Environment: real
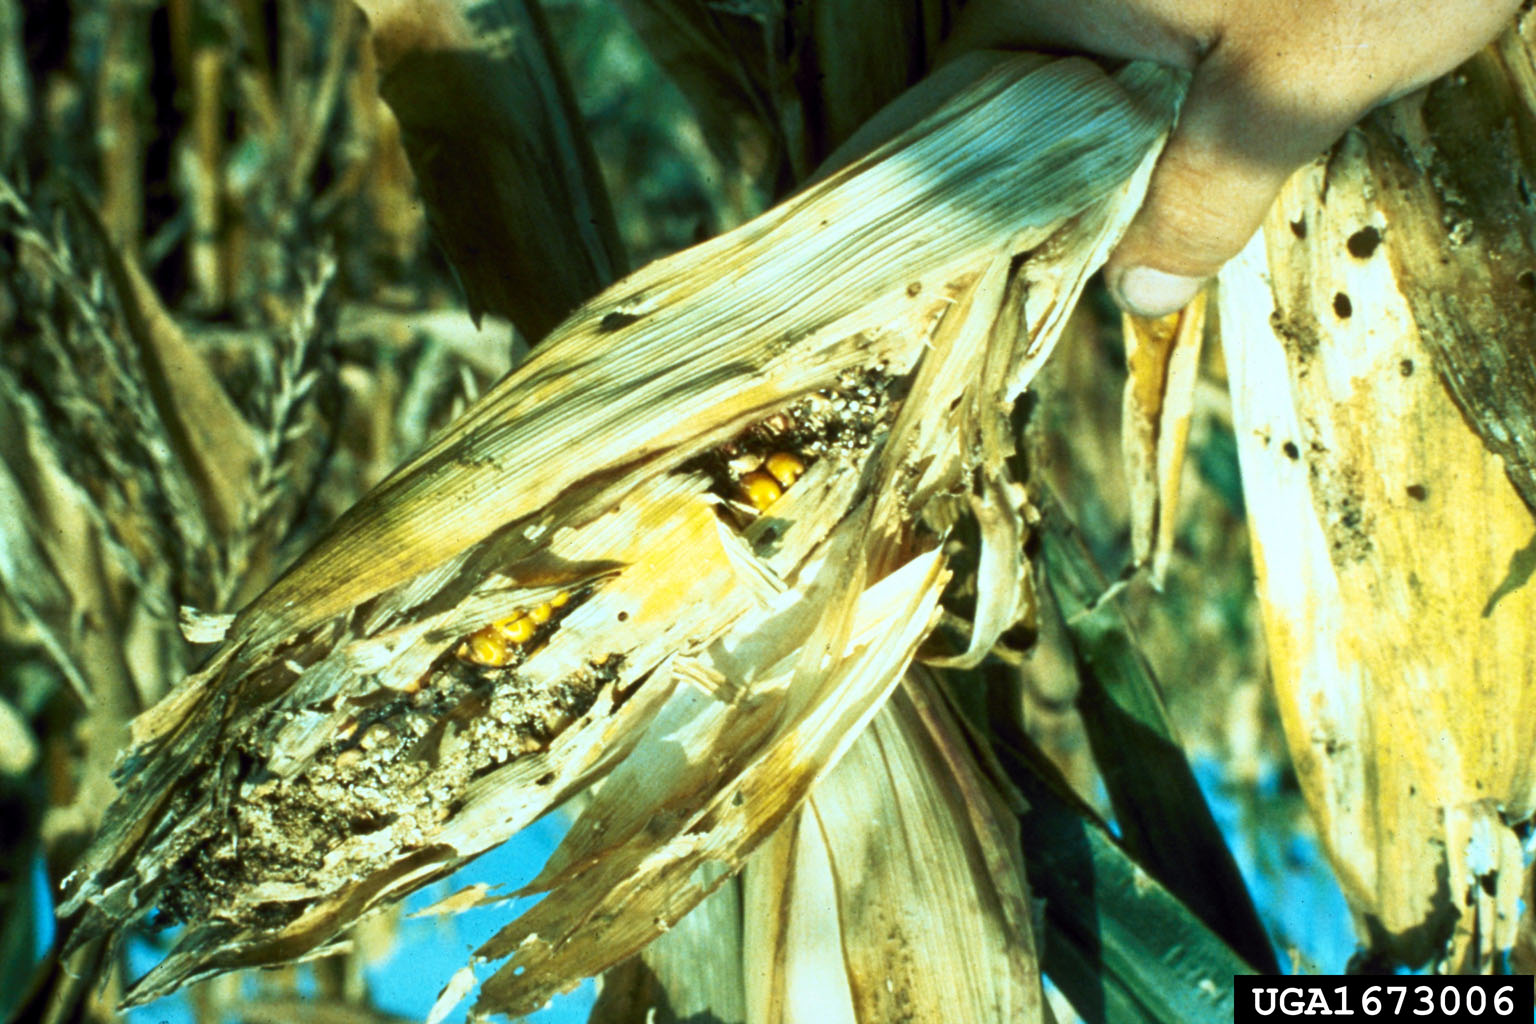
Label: fall_armyworm